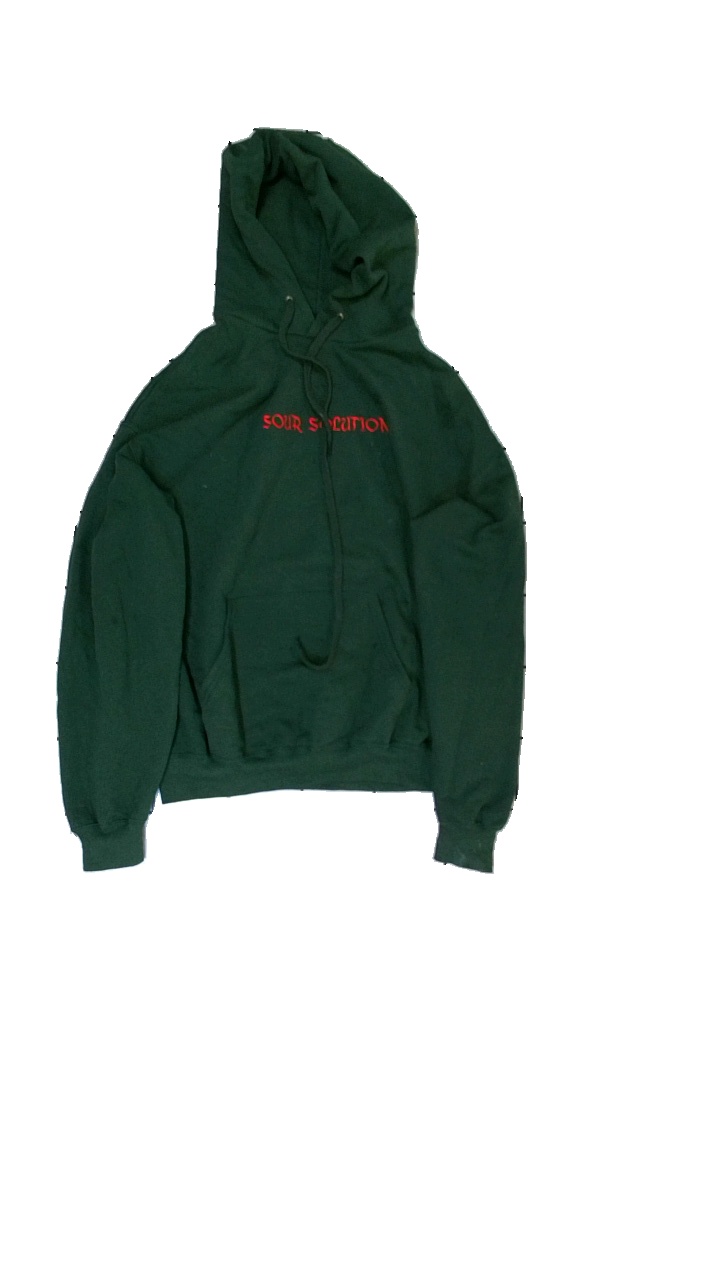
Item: Hoodie (Ladies)
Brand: Sour Solution
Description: Hoddie med broderi tryck
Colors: Green, Red
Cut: Regular
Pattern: Embroidered
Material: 100% bomull
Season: All
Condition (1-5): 3
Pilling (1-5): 5
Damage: smuts fläckar
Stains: Major
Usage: Export
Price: <50